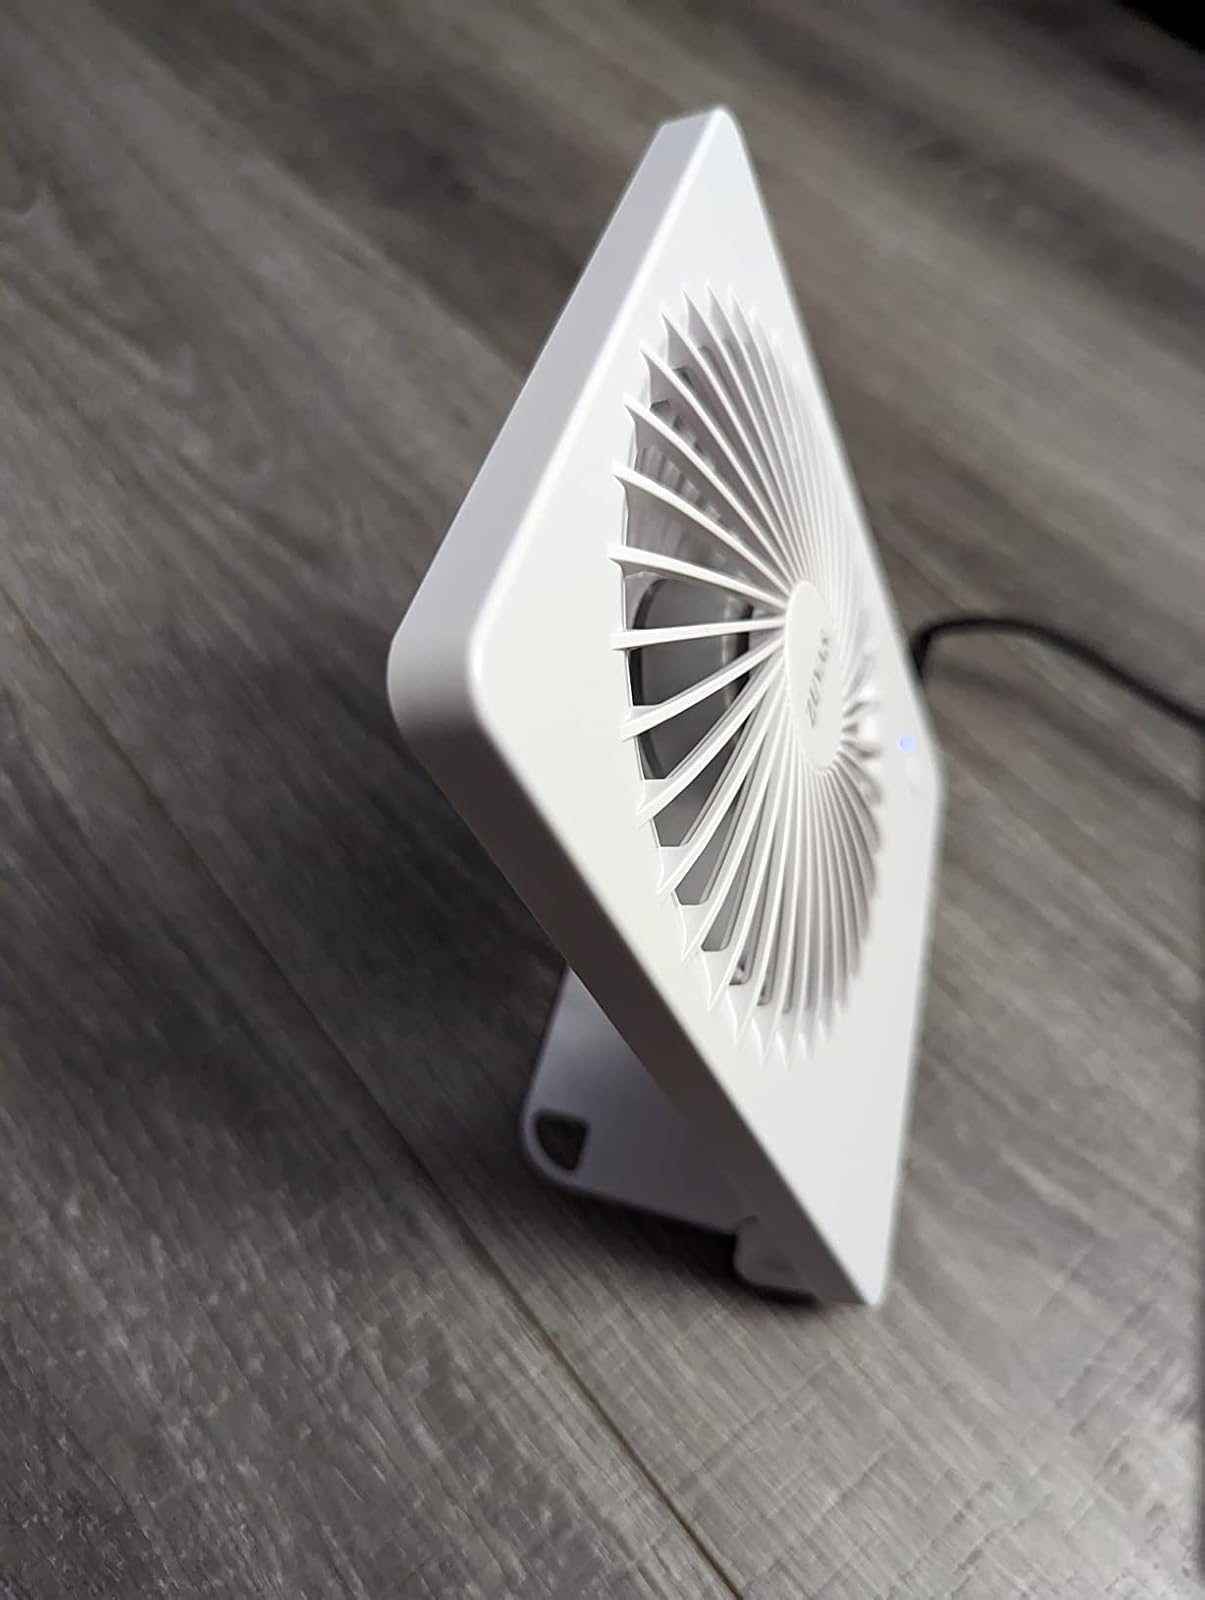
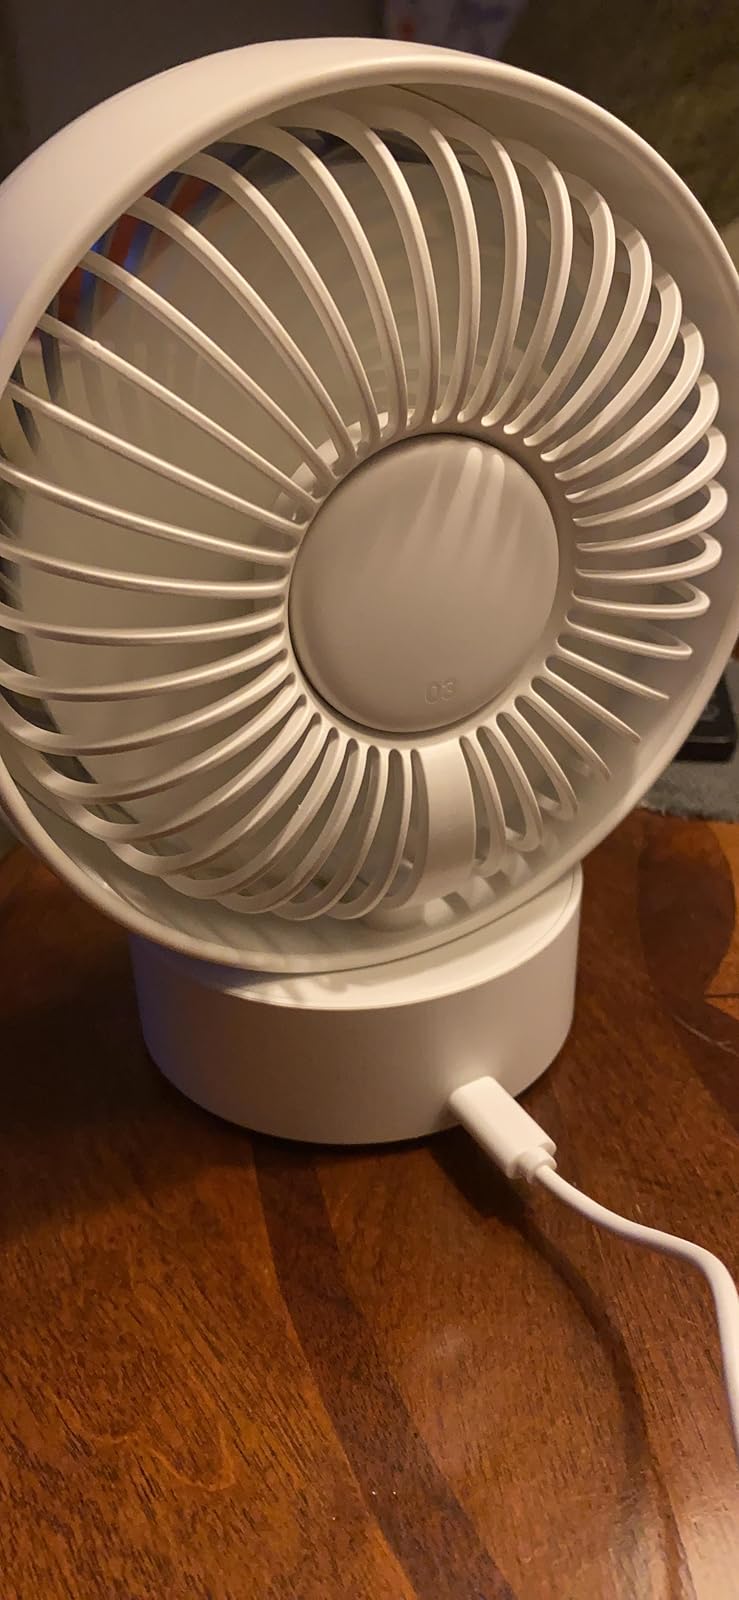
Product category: fan
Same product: no